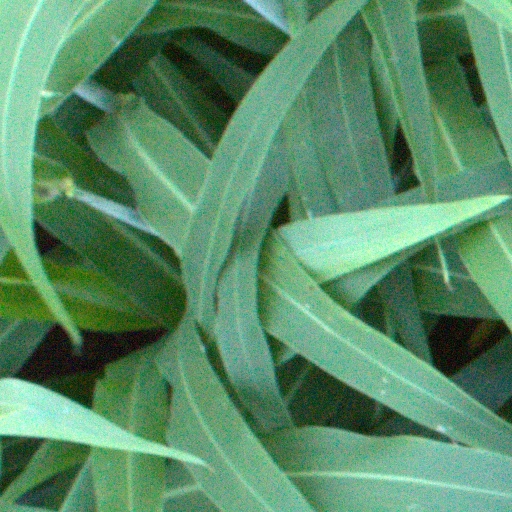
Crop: sorghum